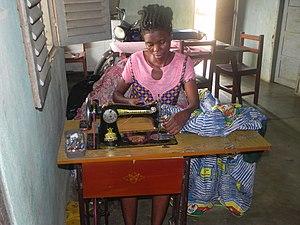
Le Kaba' Ngondo est une robe en tissu ample qui couvre tout le corps, portée par les femmes Sawa au sud du Cameroun, notamment lors du Ngondo, la fête traditionnelle des peuples côtiers.